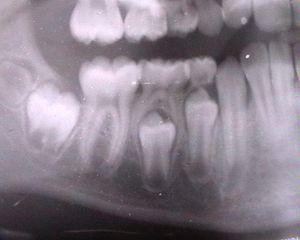
Une dent permanente ou dent définitive est, chez la plupart des mammifères, une dent issue d'une seconde série et destinée à rester toute la vie en bouche. Chez les cétacés odontocètes, ces dents ne se développent pas, ils gardent leurs dents de lait toute leur vie.